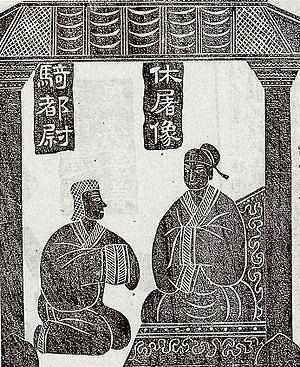
L'ère Houyuan, ou Heou-yuan (88-87 av. J.-C.) est la onzième et dernière ère chinoise de l'empereur Wudi de la dynastie Han.
Jin Midi est un homme politique de la dynastie Han.
Han Wudi, de son nom personnel Liu Che, est le septième empereur de la dynastie Han de Chine, régnant à partir du 9 mars 141 av. J.-C. et jusqu'à sa mort. Il est considéré, avec les empereurs Tang Taizong et Kangxi comme l'un des plus grands empereurs de l'histoire de la Chine.